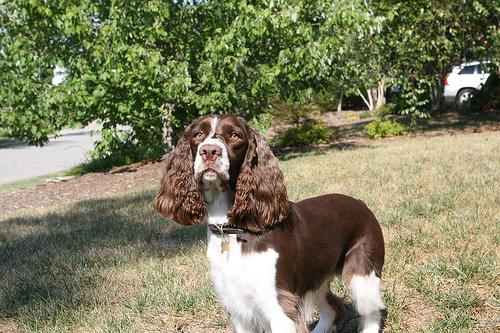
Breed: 276-n000112-English_springer